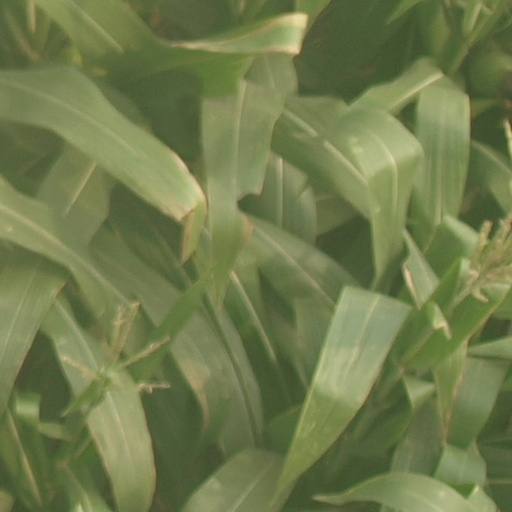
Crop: maize; corn